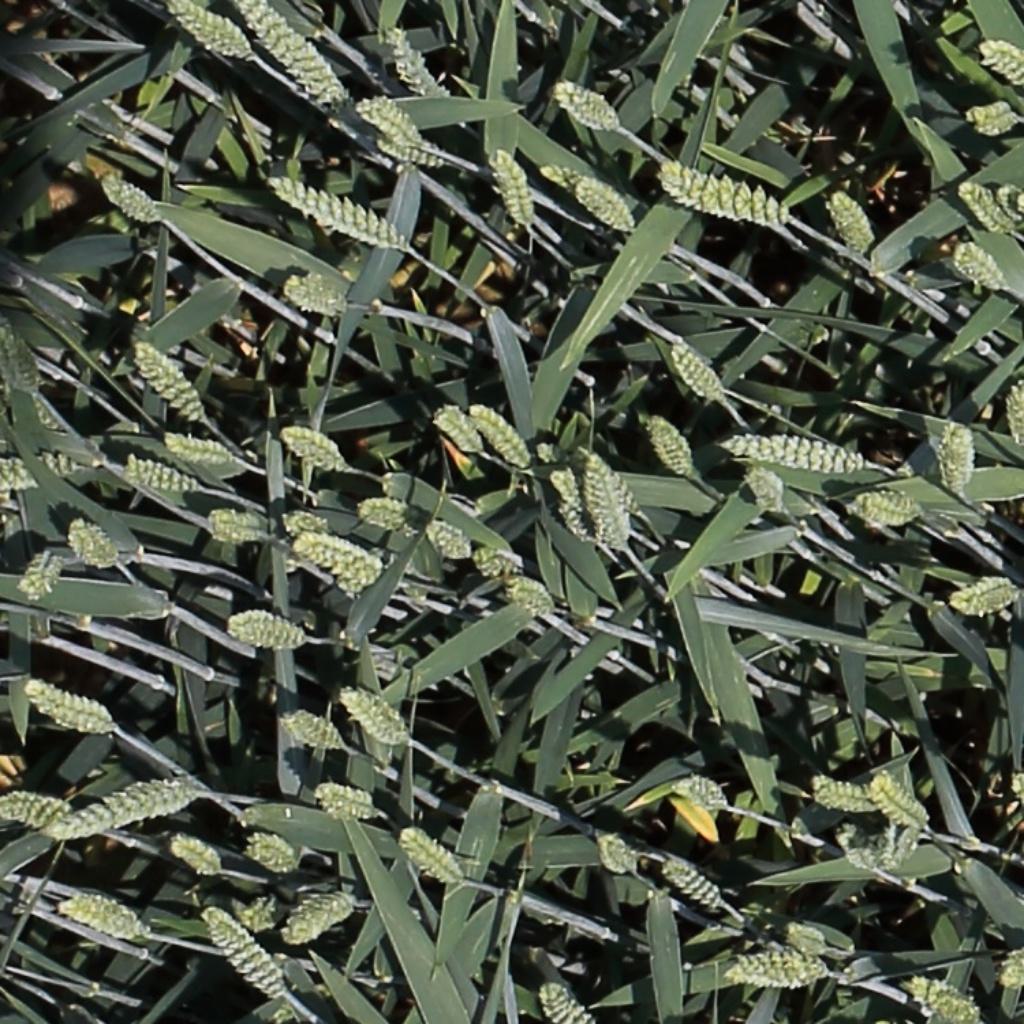
Country: Switzerland
Location: Usask
Wheat development stage: Filling